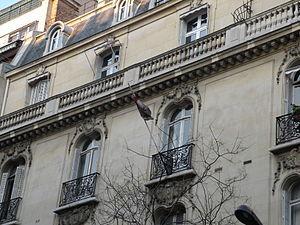
Ambassade de Géorgie en France, 104 avenue Raymond Poincaré, Paris